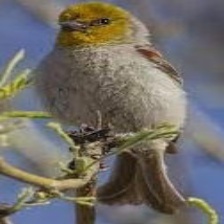
Species: VERDIN
Scientific name: AURIPARUS FLAVICEPS